Corona, California

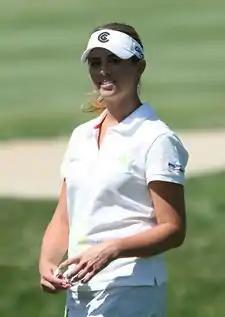
Erica Blasberg

The city is served by the Corona (SR 71), Interstate 15 (I-15), and Riverside (SR 91) freeways.